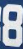
Number: 8